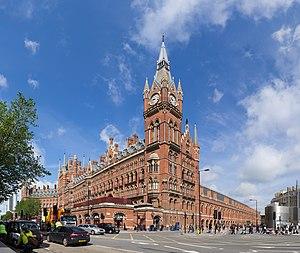
La gare de Saint-Pancras, du nom du quartier de Saint-Pancras dans lequel elle est implantée, est une gare terminus ferroviaire de Londres, située entre le nouveau bâtiment de la British Library à l'ouest et la gare de King's Cross à l'est.
Londres [lɔ̃dʁ] est la capitale et la plus grande ville d'Angleterre et du Royaume-Uni. La ville est située près de l'estuaire de la Tamise dans le sud-est de l'Angleterre. Londinium a été fondée par les Romains il y a presque 2 000 ans. La Cité de Londres, le noyau historique de Londres avec une superficie de seulement 1,12 miles carrés conserve des frontières qui suivent de près ses limites médiévales. Londres est gouvernée par le maire de Londres et l'Assemblée de Londres.